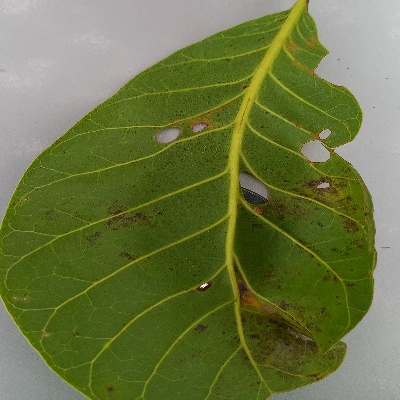
Crop: Cashew
Condition: anthracnose